Electricity sector in Russia

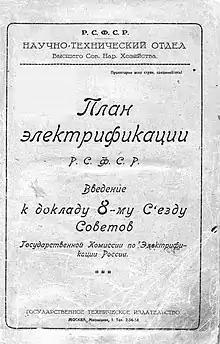
GOELRO plan title page, 1920

The eight months of the provisional government laid the groundwork for a state-owned approach to electrification as part of their move towards a centrally planned economy. They set up the Central Economic Committee.